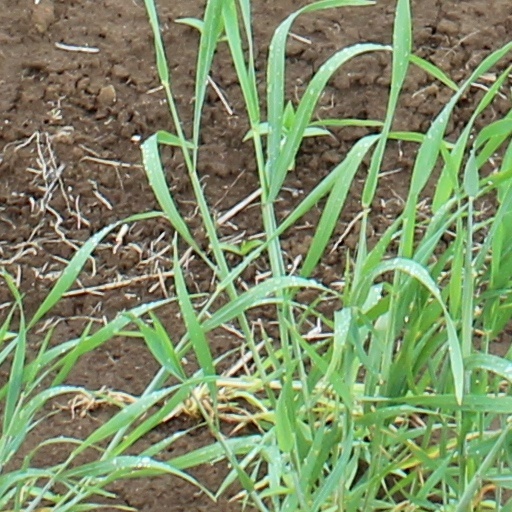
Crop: wheat